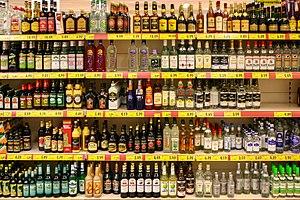
Les boissons sont des liquides qui peuvent être consommés. En plus des besoins essentiels, les boissons font partie de la culture de la société humaine.